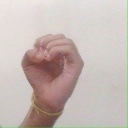
अक्षर: ऊ